MV Matanuska

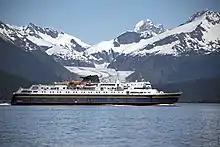
MV "Matanuska" passing the Herbert Glacier

"Matanuska" was passing through Sergius Narrows north of Sitka on August 31, 1963, when she scraped her port side on a submerged ledge. Damage was slight, but she was forced to sail to Seattle for a dry-dock inspection and repairs. It was her captain's first trip through the narrows.